Sky position (RA, Dec in degrees): 169.725, 6.344
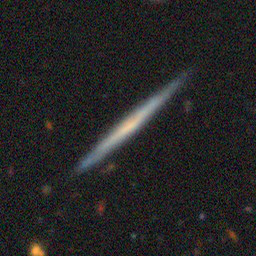
Galaxy morphology: Edge-on Galaxies without Bulge